Aghwee the Sky Monster

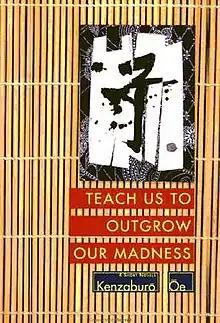
Cover of the US edition

Aghwee The Sky Monster (空の怪物アグイー, "Sora no kaibutsu Aguii") is a 1964 short story/novel by the Japanese writer Kenzaburō Ōe. It has been translated into English by John Nathan and published in the volume "Teach Us to Outgrow Our Madness", along with the title story, "Prize Stock" and "The Day He Himself Shall Wipe My Tears Away".